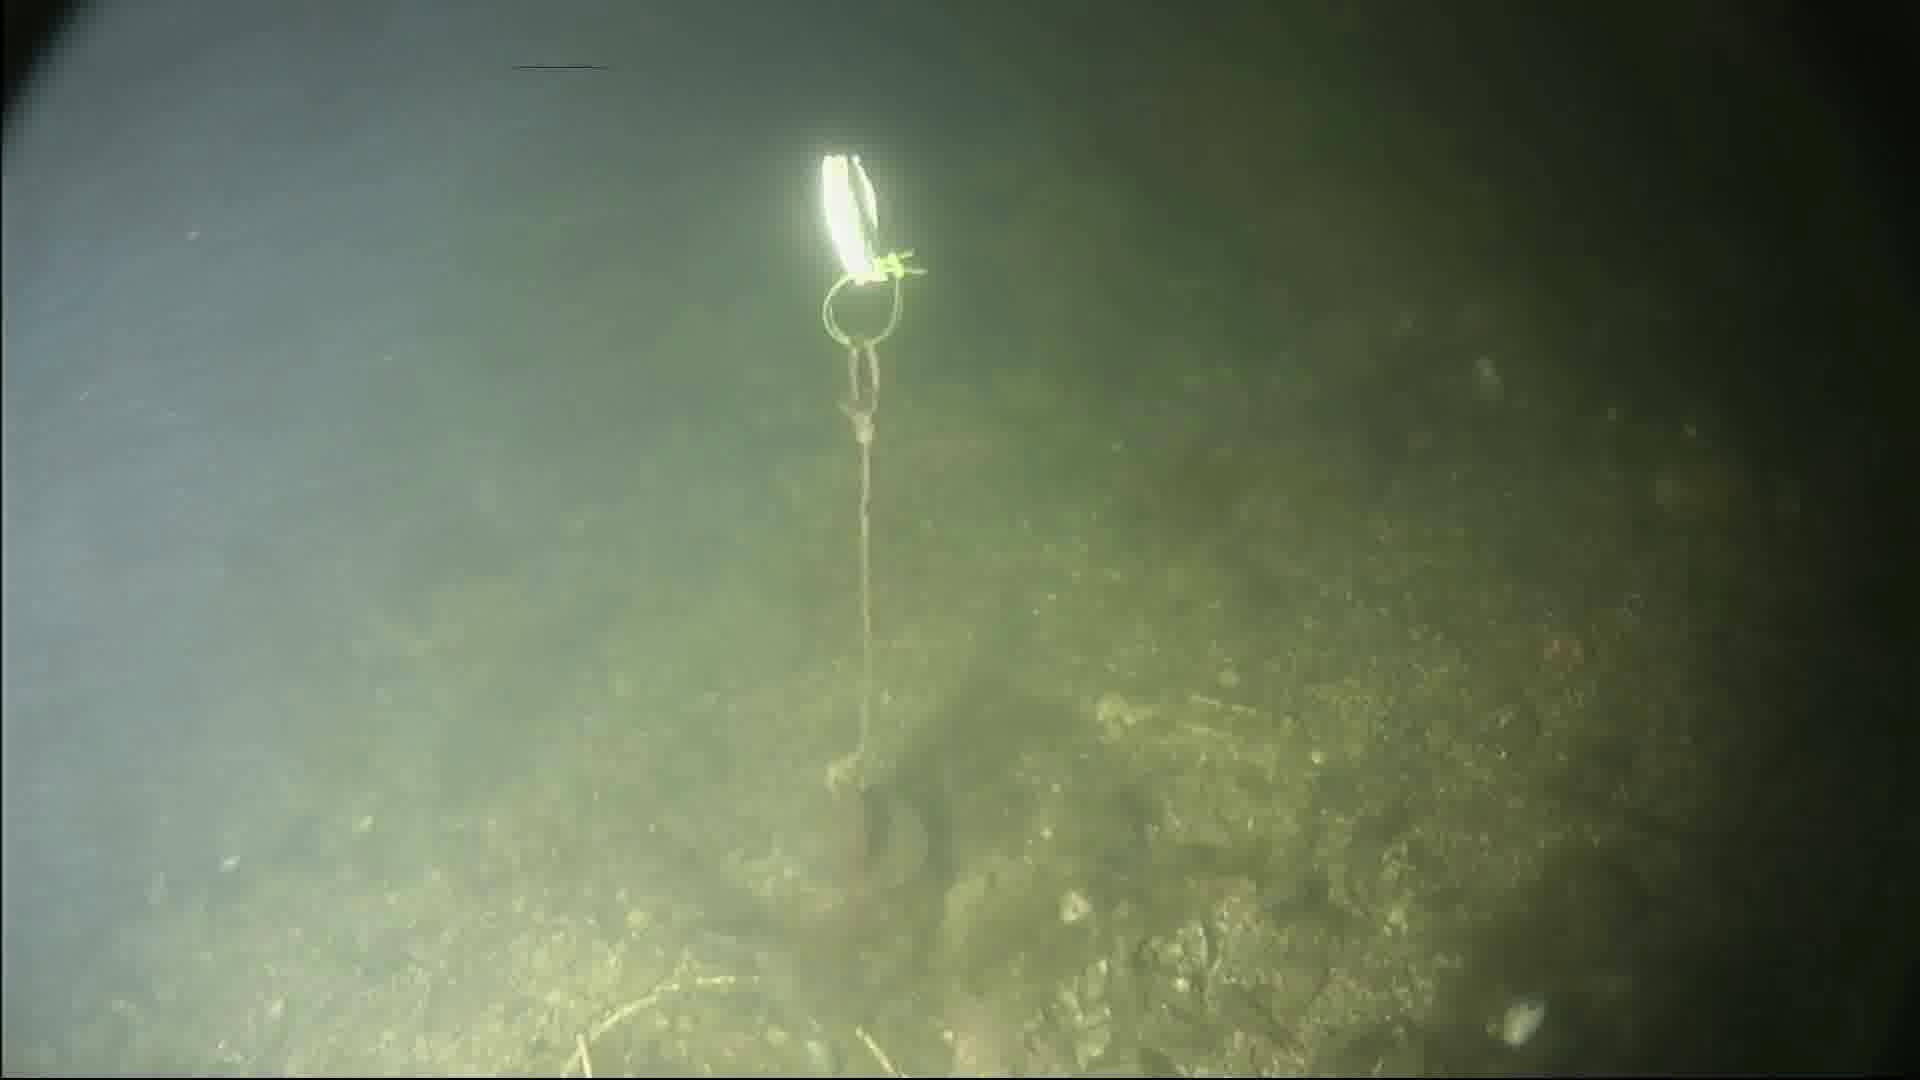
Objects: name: crab